Zagreb

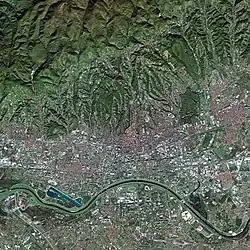
Satellite view of Zagreb

There were numerous connections between the Kaptol diocese and the free sovereign town of Gradec for both economic and political reasons, but they were not known as an integrated city, even as Zagreb became the political center, and the regional Sabor representing Croatia, Slavonia and Dalmatia, first convened at Gradec. Zagreb became the Croatian capital in 1557, with city also being chosen as the seat of the Ban of Croatia in 1621 under ban Nikola IX Frankopan.